Medium shot

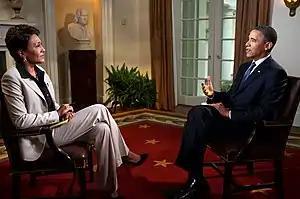
A medium two-shot of Robin Roberts interviewing Barack Obama

The medium shot shows equality between subjects and background. The dividing line between what constitutes a long shot and medium shot is not definite, nor is the line between medium shot and close-up. In some standard texts and professional references, a full-length view of a human subject is called a medium shot; in this terminology, a shot of the person from the knees up or the waist up is a close-up shot. In other texts, these partial views are called medium shots. In principle, the medium shot is what can be seen with the human eye in a single quick glance and convey all the action taking place in that field of view.